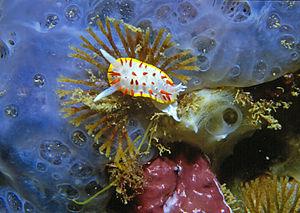
Les nudibranches forment un des groupes de « limaces de mer », c’est-à-dire de gastéropodes marins presque toujours dépourvus de coquille. Celles-ci ne sont pas les cousines marines des limaces terrestres : elles forment un groupe qui fait partie de la classe des Opisthobranches, caractérisé notamment par la position des branchies en arrière du cœur. Ce groupe contient traditionnellement cinq ordres principaux, le dernier regroupant le plus grand nombre d’espèces.
Bugula est un genre de bryozoaires arborescents formant des colonies. Souvent confondues avec des algues, les espèces du genre mesurent habituellement une quinzaine de centimètres.